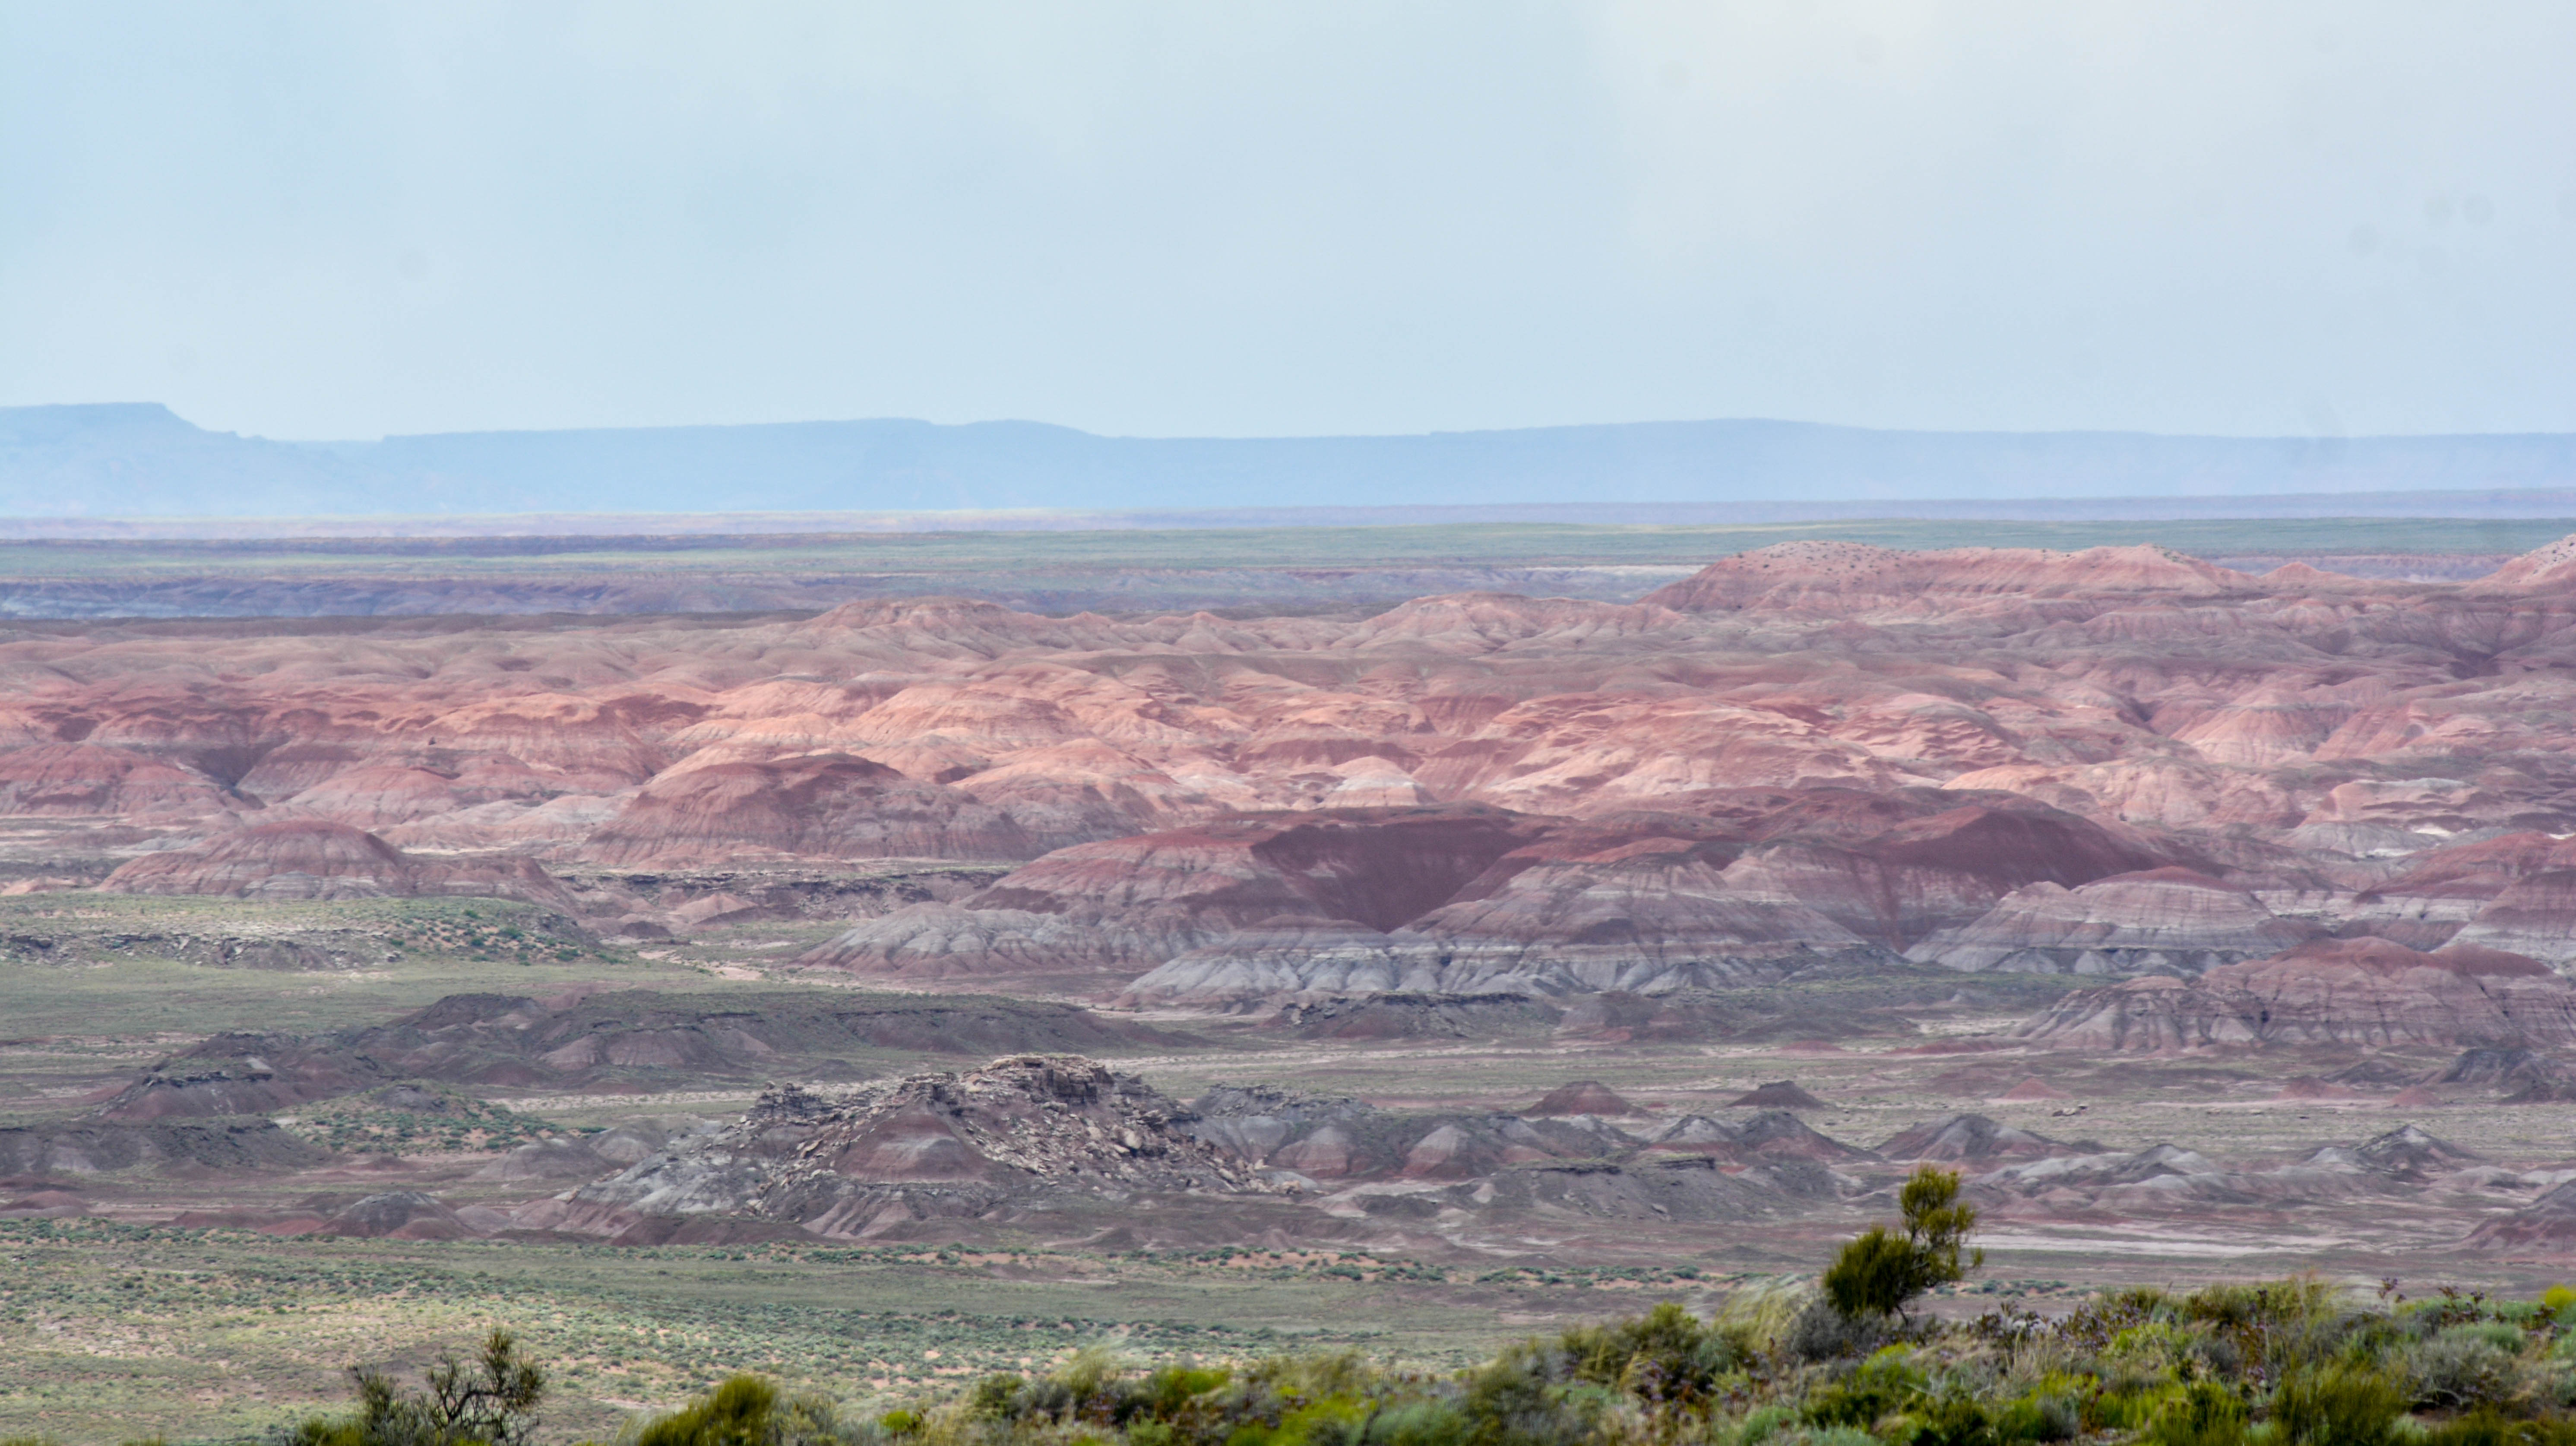
landscape, wilderness, prairie, valley, panorama, canyon, savanna, plain, geology, grassland, badlands, plateau, marccooper, painteddesert, petrifiedforest, route66, holbrook, arizonalandscape, ecosystem, wadi, butte, steppe, landform, natural environment, geographical feature